Rio Suzuki

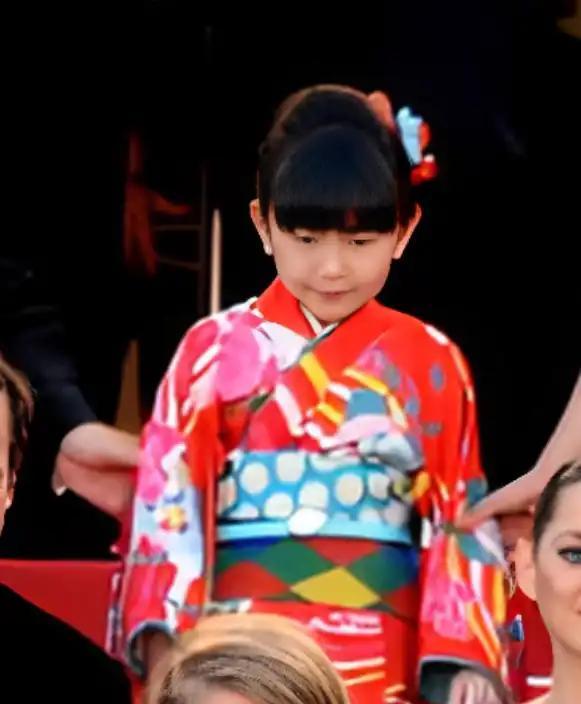
Suzuki at 2015 Cannes Film Festival.

is a Japanese actress and talent. She is famous for such TV dramas as "Yae no Sakura", "Ashita, Mama ga Inai" and as a television personality.